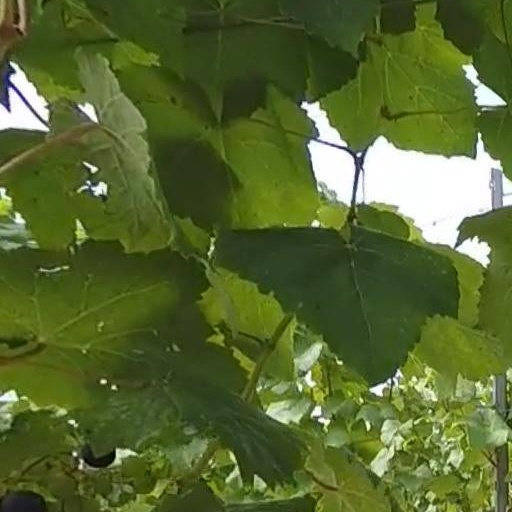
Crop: grape